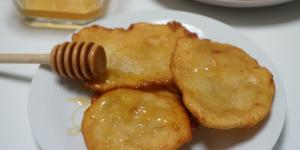
hojuelas con miel